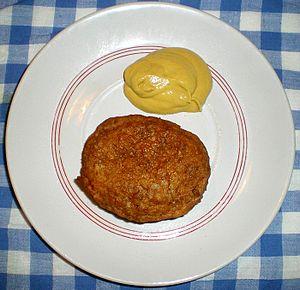
Les boulettes de viande sont une manière de préparer la viande en boulettes, qui se rencontre partout dans le monde.